Chukat

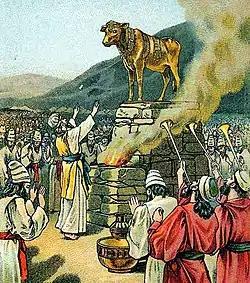
Worshiping the Golden Calf (illustration from a Bible card published 1901 by the Providence Lithograph Company)

A midrash taught that an idolater once asked Yohanan ben Zakkai about the Red Cow, likening its procedures to witchcraft. Ben Zakkai asked the idolater what he had seen done for a man possessed by a demon of madness. The idolater explained how, in such a case, they would bring roots, make them smoke under the madman, sprinkle water on the man, and the demon would flee. Ben Zakkai told him that the Red Cow dealt similarly with the spirit of uncleanness, as Zechariah 13:2 says: "And also I will cause the prophets and the unclean spirit to pass out of the land." Ben Zakkai told him that when they sprinkled the water of purification on the unclean, the spirit of uncleanness fled. But when the idolater had gone, Ben Zakkai's disciples told him that they saw that he had put off the idolater with a mere makeshift and asked him what explanation he would give them. Ben Zakkai told his disciples that the dead did not defile nor the water purify; God had merely laid down a statute, issued a decree, and commanded that we not transgress the decree, as Numbers 19:2 says: "This is the statute of the law."